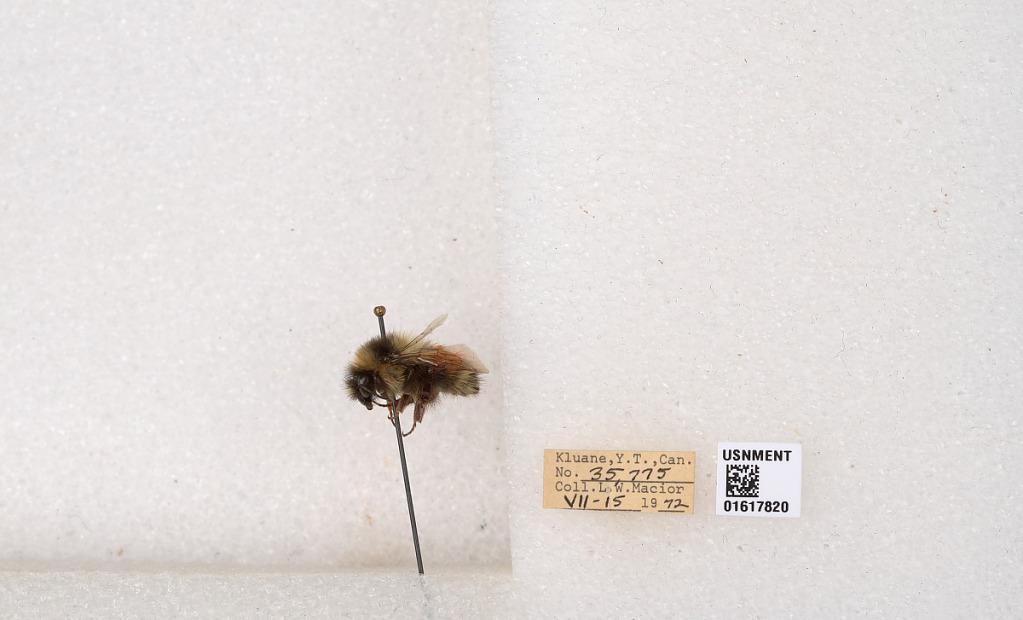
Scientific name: Bombus (Pyrobombus) sylvicola Kirby
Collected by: L. Macior
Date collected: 1972-7-15
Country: Canada
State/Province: Yukon Teritory
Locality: Kluane National Park and Reserve
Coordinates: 60.7493, -139.504